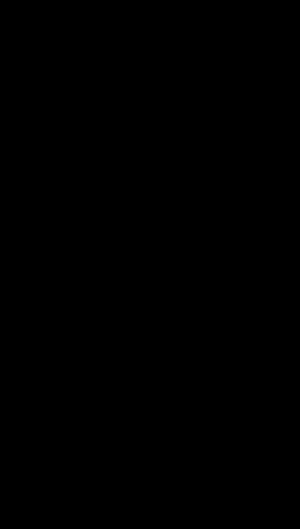
Les réseaux de Kahn sont un modèle de calcul distribué dans lequel un groupe de processus déterministes communiquent entre eux à travers des files non bornées. Le réseau ainsi constitué a un comportement déterministe indépendant des différents temps de calcul ou de la latence des échanges de message. Bien que le modèle ait été initialement développé pour modéliser les systèmes distribués, il s’est révélé adéquat pour modéliser des systèmes de traitement du signal. En conséquence, les réseaux de Kahn sont utilisés pour modéliser les systèmes embarqués et les systèmes distribués. Les réseaux sont nommés d’après Gilles Kahn qui les a décrits en 1974 dans un article intitulé The semantics of a simple language for parallel programming.